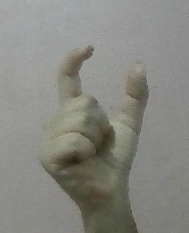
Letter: nun